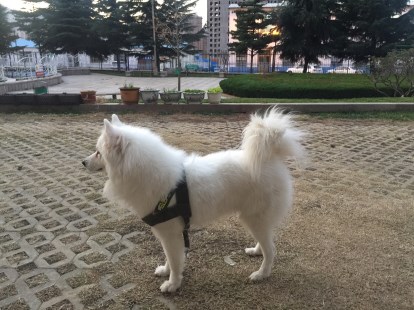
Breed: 2192-n000088-Samoyed